Justice League Action

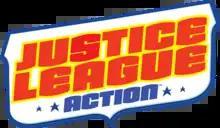

Justice League Action is an American superhero animated television series based on the DC Comics superhero team Justice League. The series is produced by Jim Krieg, Butch Lukic, and Alan Burnett. The show debuted on Cartoon Network UK on November 26, 2016, and premiered in the United States on Cartoon Network on December 16 the same year. The first season concluded on June 3, 2018, marking an end to the series.